Jeremy Kerley

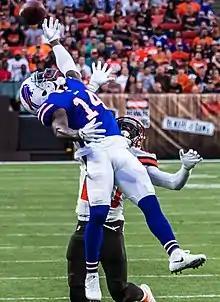
Kerley in 2018

On April 16, 2018, Kerley signed a one-year contract with the Buffalo Bills. He was released on September 15.